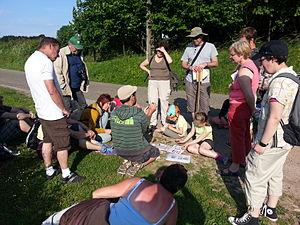
Balade bocagère Saint-Aubin (Nord) - animation traces et empreintes
Le CPIE Bocage de l'Avesnois est une association du réseau des CPIE, centres permanents d'initiatives pour l'environnement qui a existé jusqu'en 2017. Elle mène des actions en protection de la nature, en éducation à l'environnement et accompagne les acteurs du territoire dans leurs démarches de développement durable.